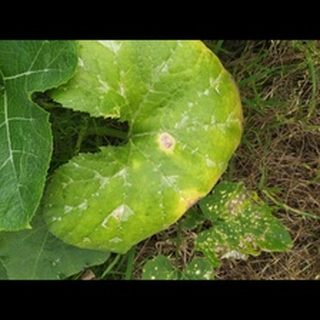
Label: pumpkin_downy_mildew